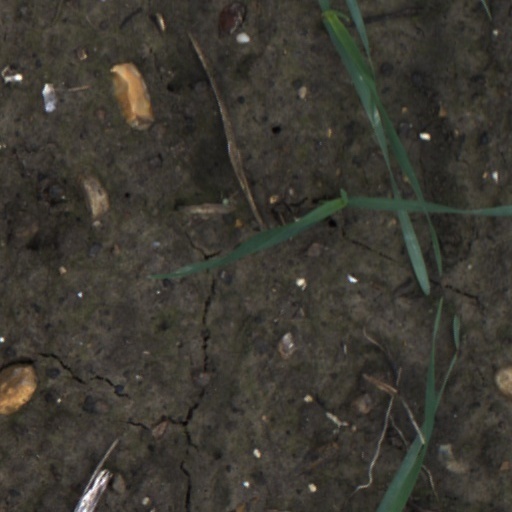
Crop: wheat